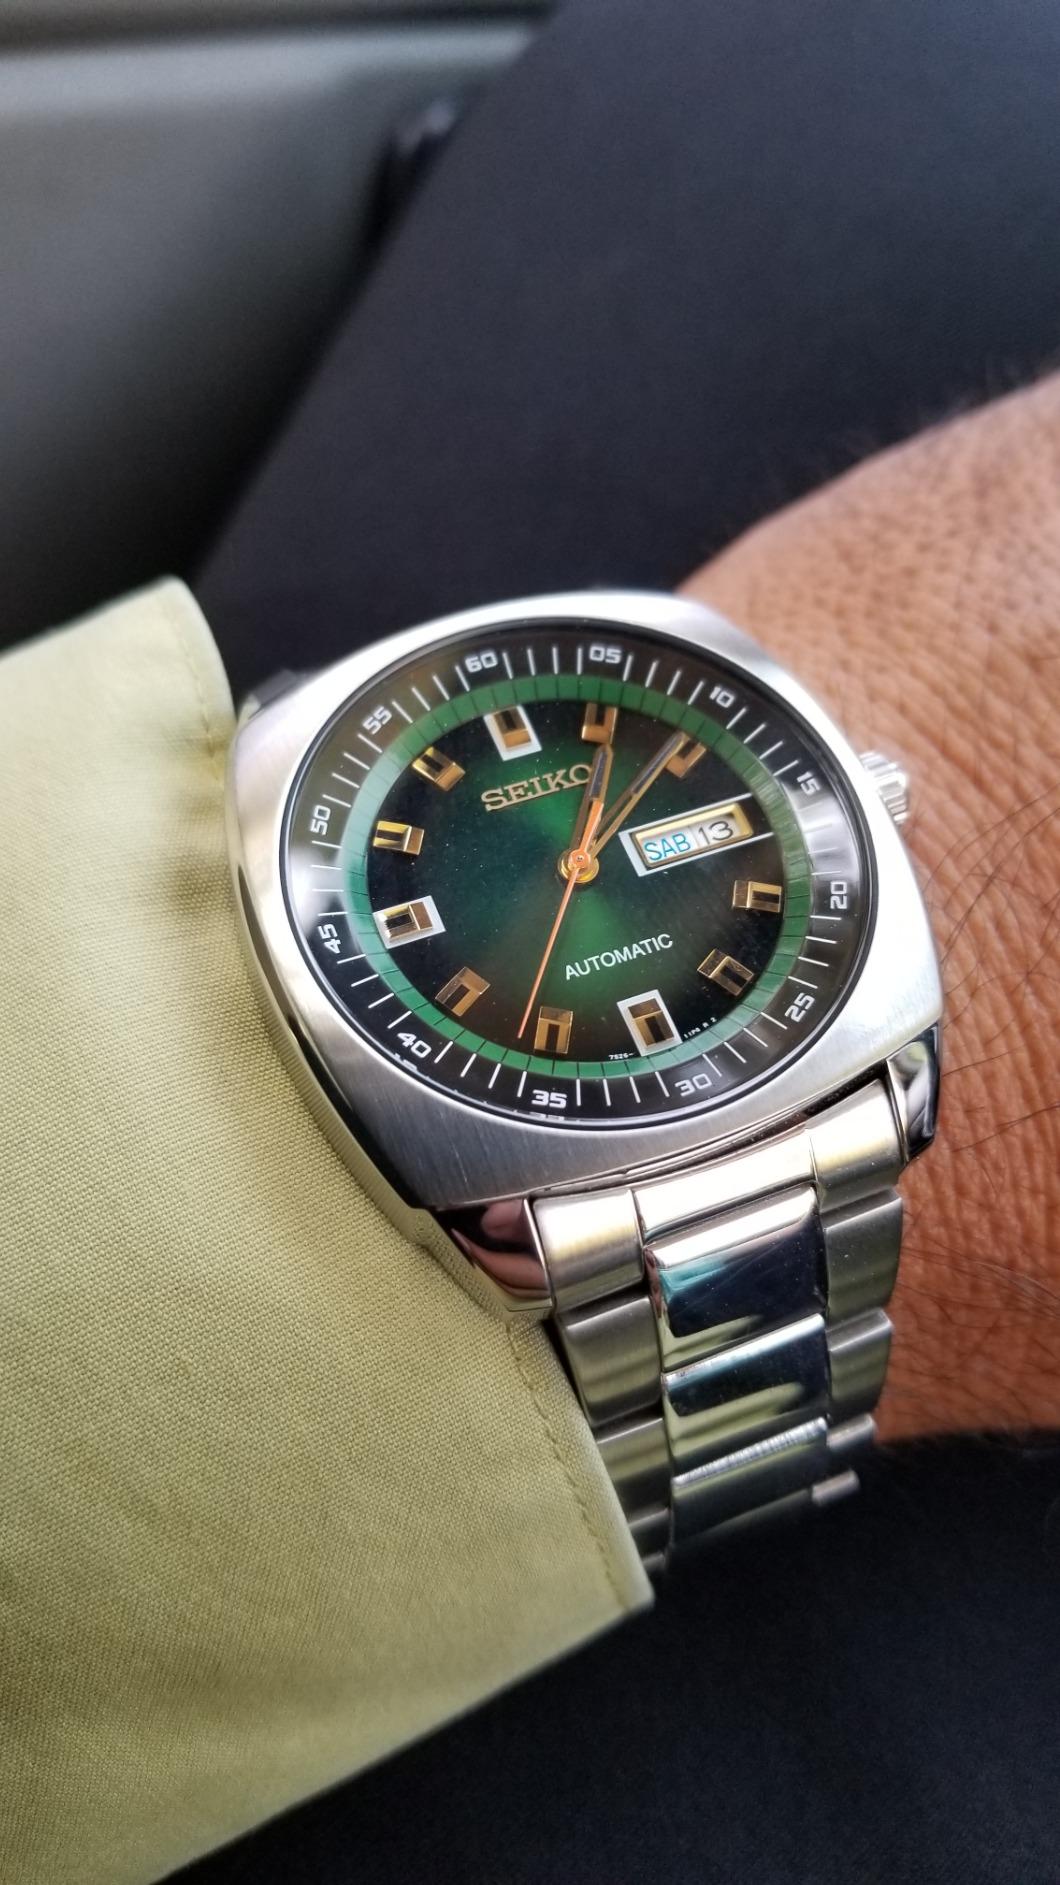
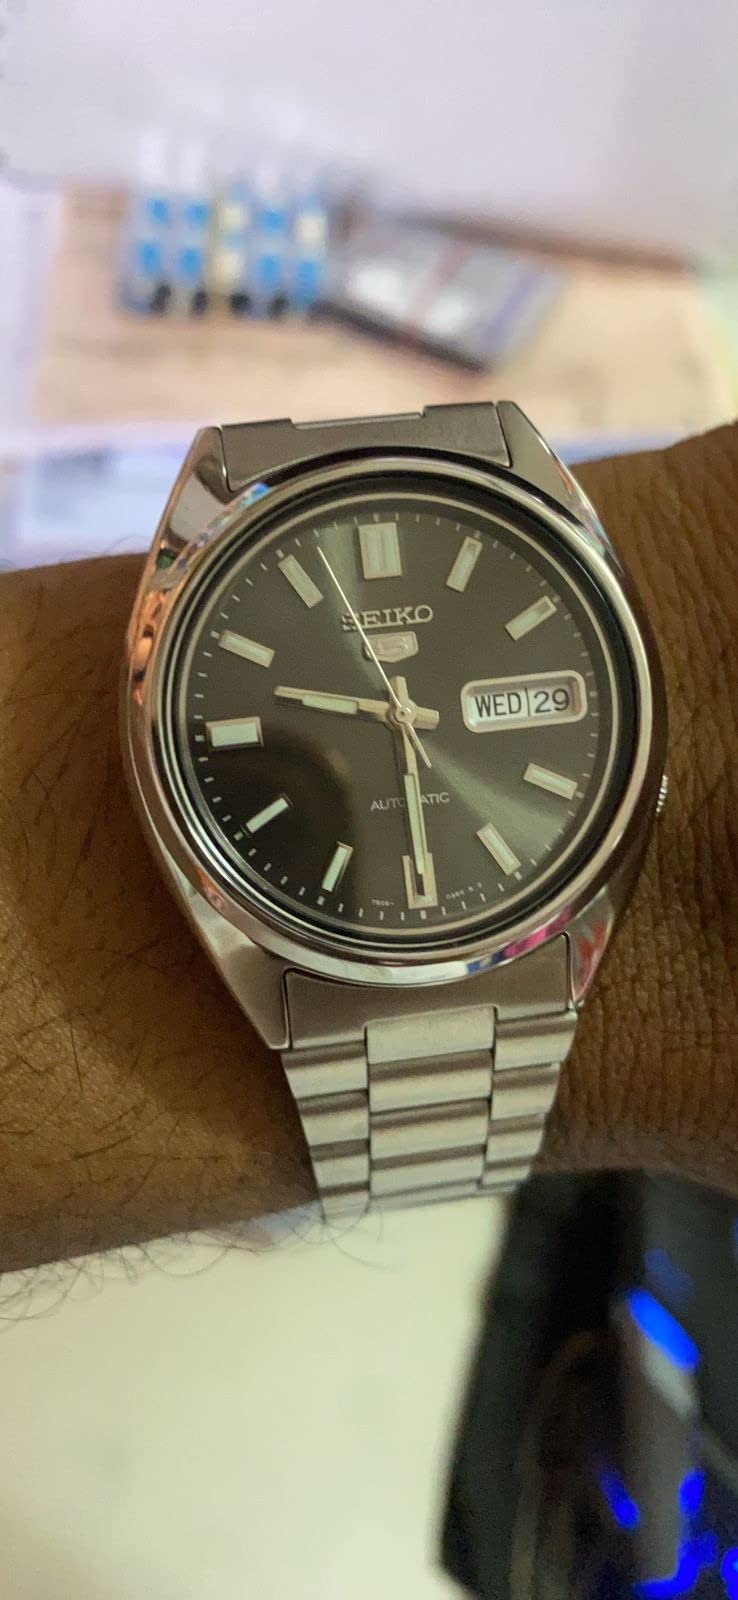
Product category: accessories_watch
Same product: no